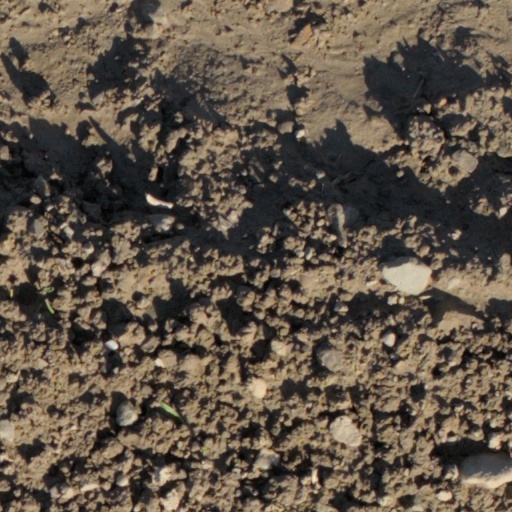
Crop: wheat